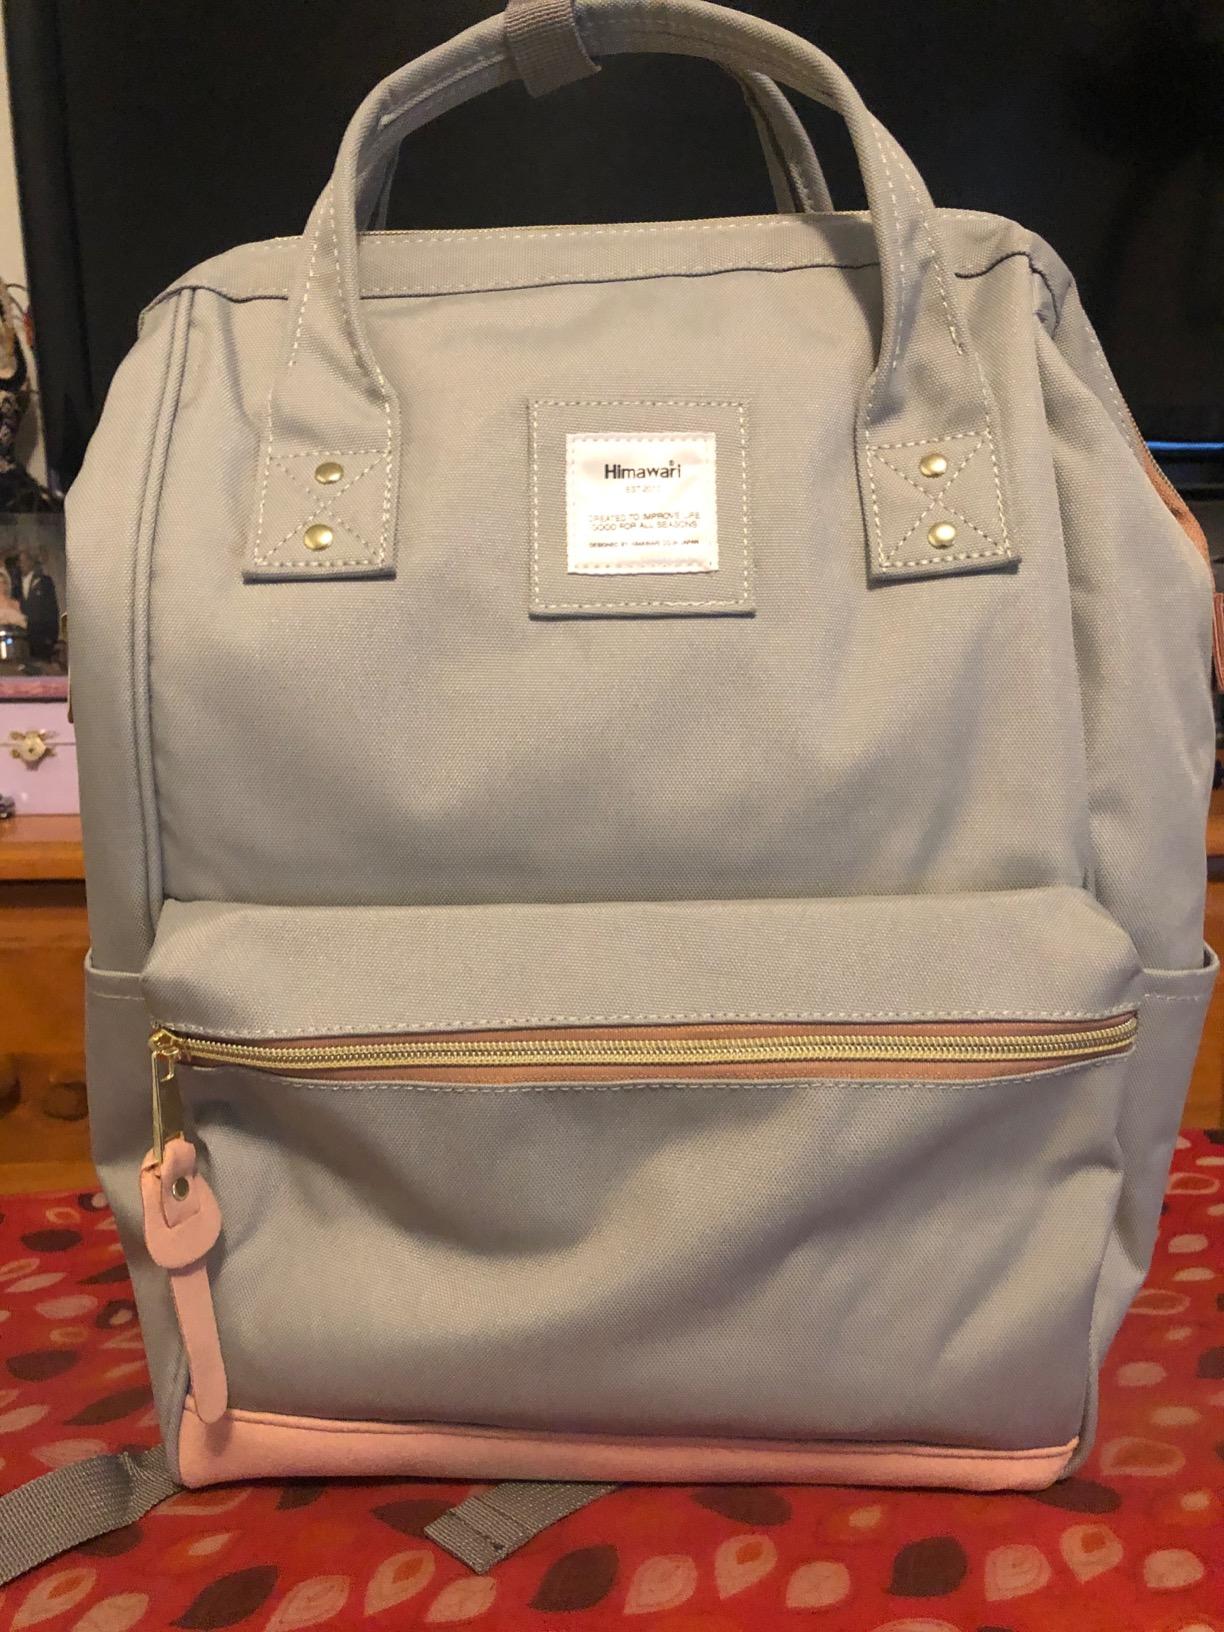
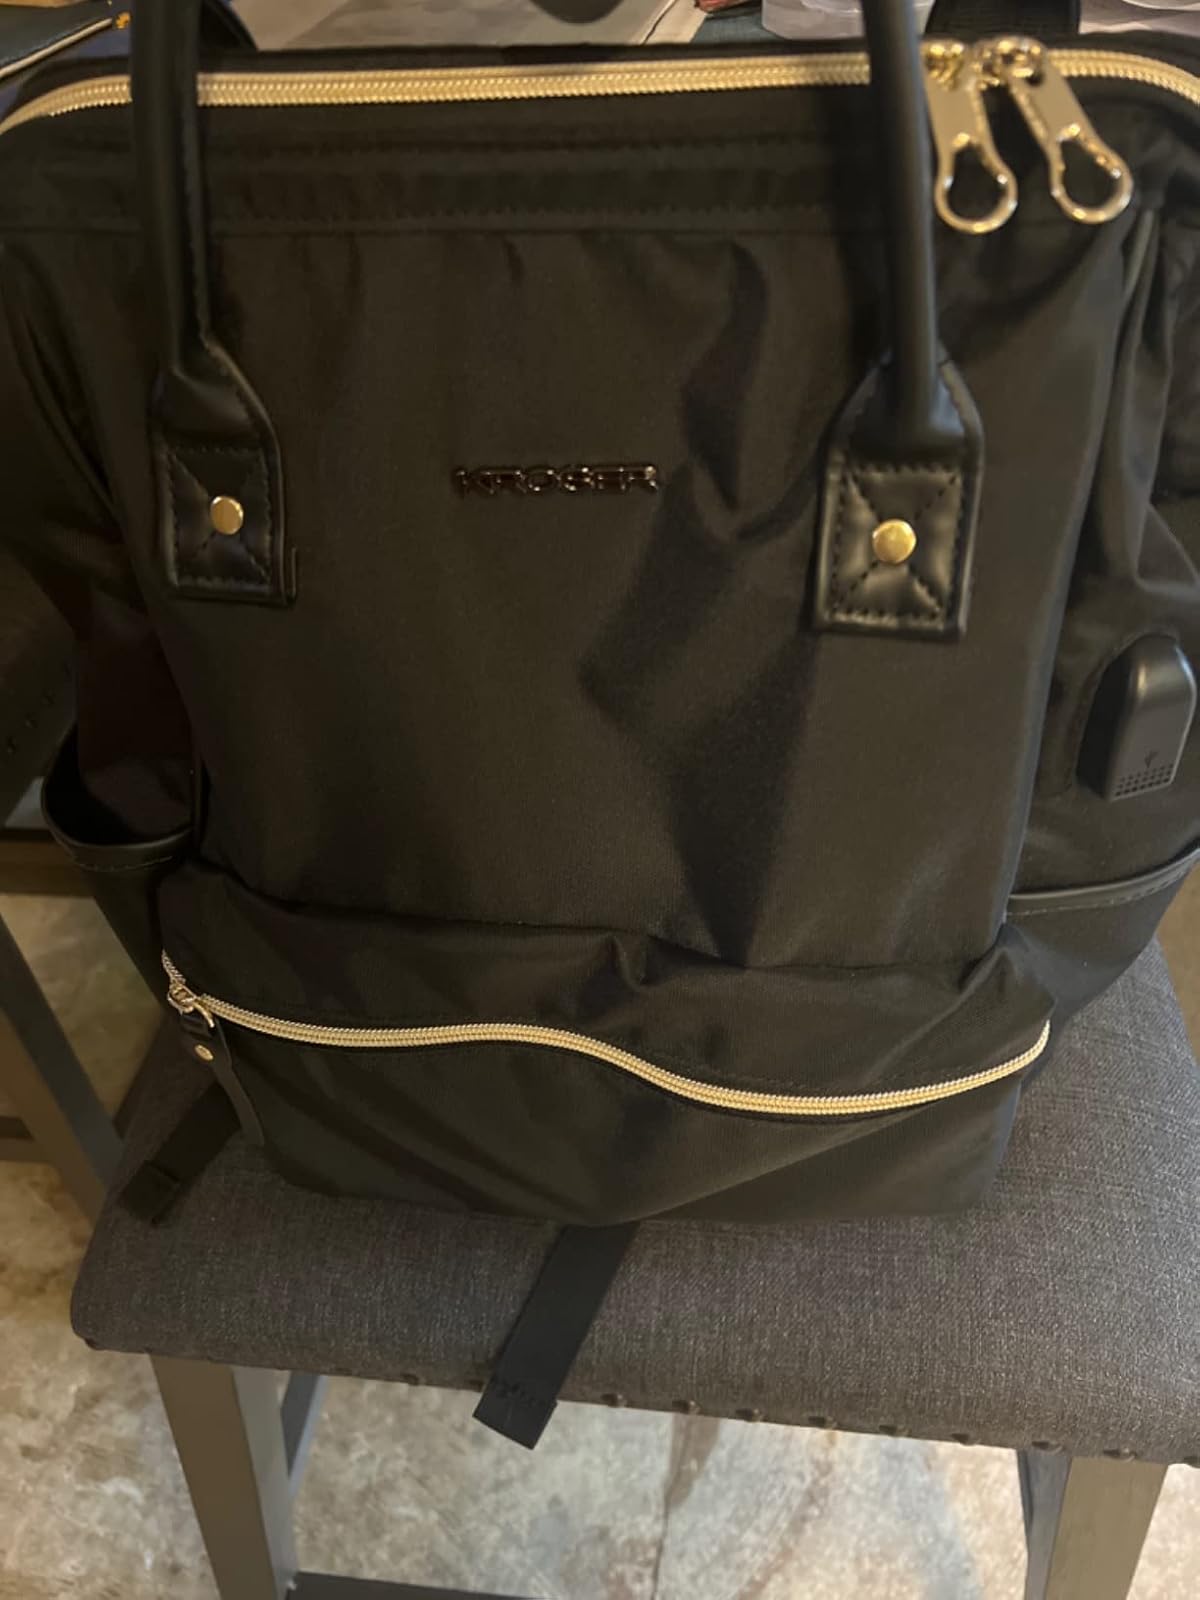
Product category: bag
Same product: no